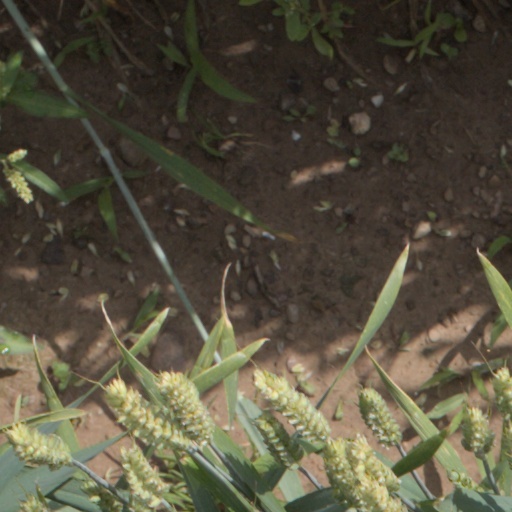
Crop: wheat